Janoir

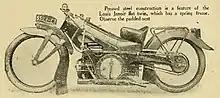
1920 Janoir Motorcycle

Louis Janoir launched his motorcycle at the Paris Salon show in 1919. The frame was the usual tubular steel, but with front and rear suspension and rear chain drive. It had two equal seats allowing a pillion passenger to ride in some comfort. The engine was an in-line flat twin which was unusual in that the engine, cylinders and 3-speed gearbox were housed in a single aluminium casting, with steel cylinder liners and detachable cylinder heads. The engine and gearbox used roller bearing and lubrication was by a gear driven pump.